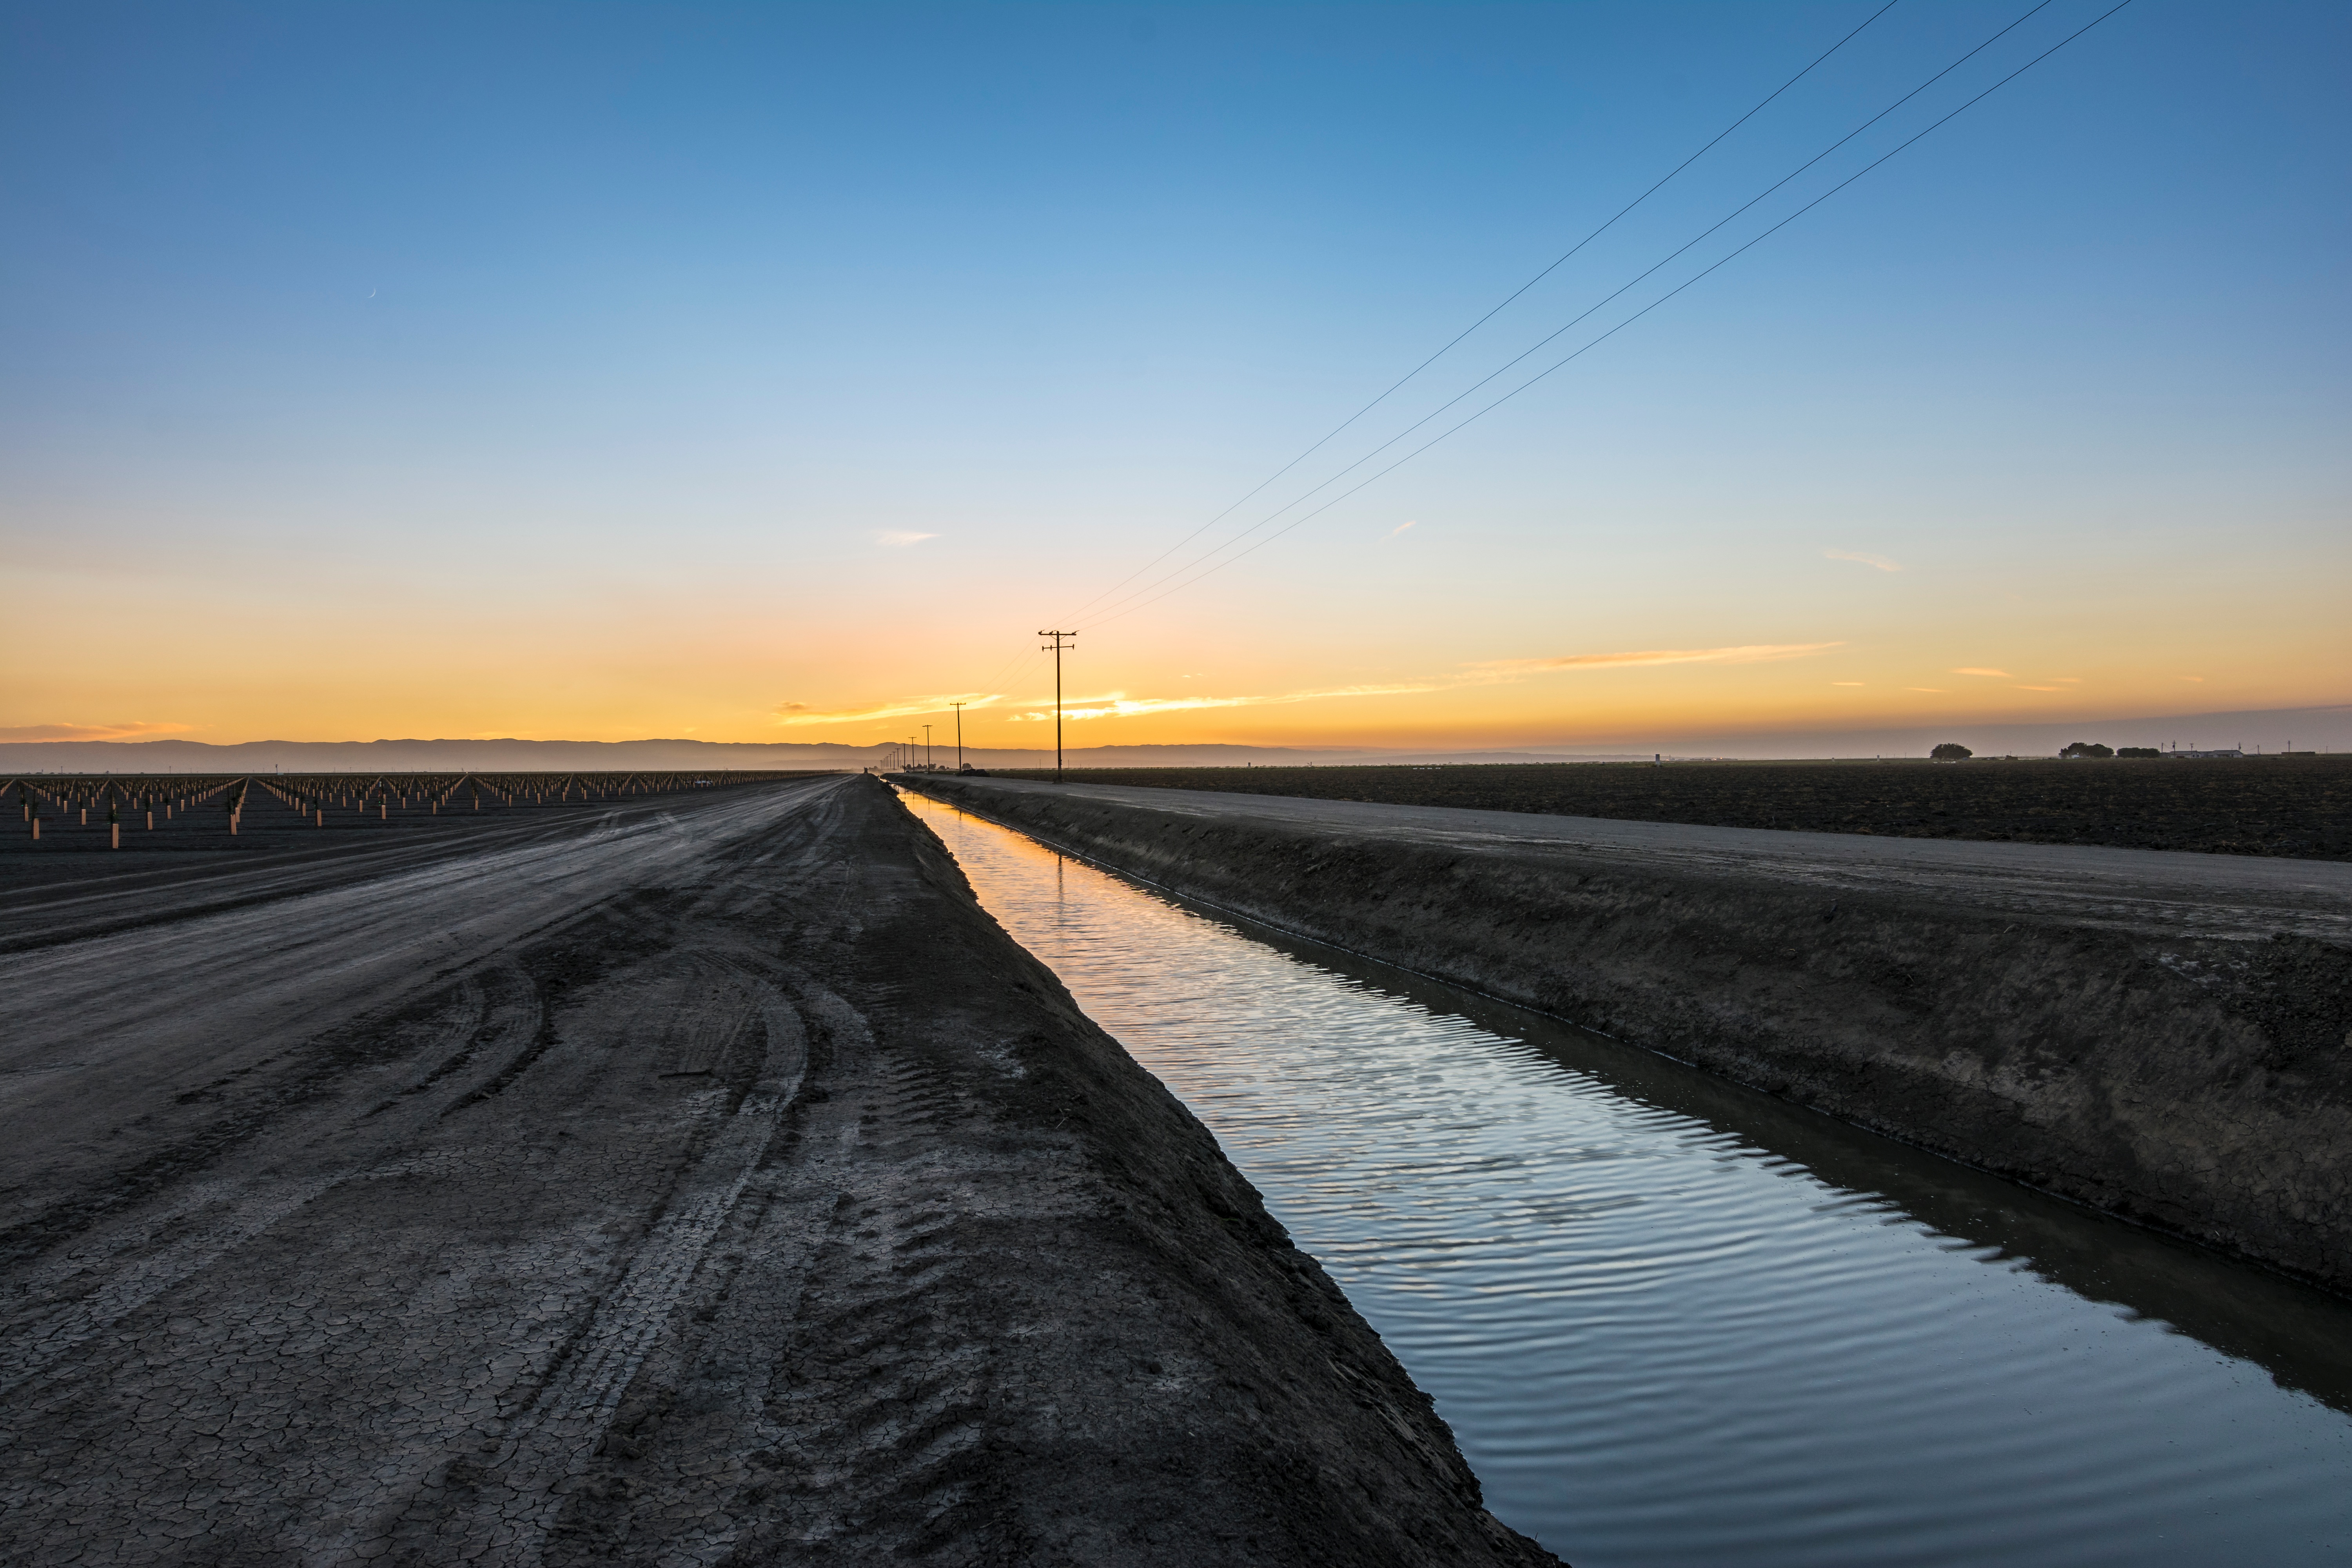
sea, coast, horizon, cloud, sky, sunrise, sunset, road, sunlight, morning, wave, highway, dawn, asphalt, dusk, evening, infrastructure, atmospheric phenomenon